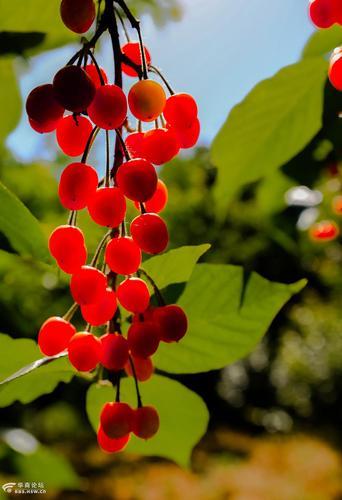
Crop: cherry
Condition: healthy